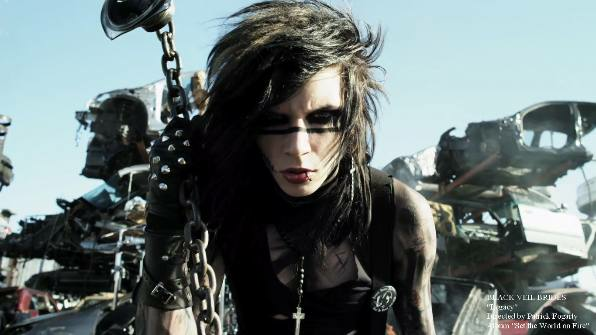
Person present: Yes